Elizabeth Alexeievna (Louise of Baden)

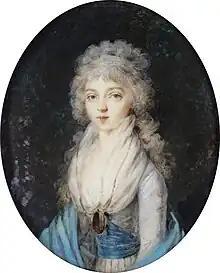
Louise of Baden in childhood, gouache and watercolour on ivory, Augustin Ritt, 1791

Louise grew up in a close, warm family environment. She would remain particularly attached to her mother, with whom she maintained an intimate correspondence until her death (the Margravine of Baden outlived her daughter). She received a thoughtful education at the Baden court. She spoke and wrote both in French and German; studied history, geography, philosophy, and French and German literature. Thanks to the close proximity between Baden and France, she was well acquainted with French culture and refinements, as was the custom of that era. Because her grandfather, the reigning margrave of Baden, was not rich, the family lived modestly by royal standards.